Dalit

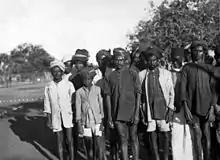
"A school of untouchables near Bangalore", by Lady Ottoline Morrell

In the 19th century, the Brahmo Samaj, Arya Samaj and the Ramakrishna Mission actively participated in the rights of Dalits. While Dalits had places to worship, the first upper-caste temple to openly welcome Dalits was the Laxminarayan Temple in Wardha in 1928. It was followed by the Temple Entry Proclamation issued by the last King of Travancore in the Indian state of Kerala in 1936.